South Street Historic District (Gorham, Maine)

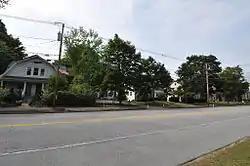
View of South Street

The South Street Historic District encompasses an early residential area of Gorham, Maine. Located just south of Gorham's small commercial center, South Street is lined with an architecturally cohesive collection of about 20 late-18th and early-19th century houses, primarily interrupted only by the presence of the modest Colonial Revival Baxter Memorial Library. The district was listed on the National Register of Historic Places in 1988.